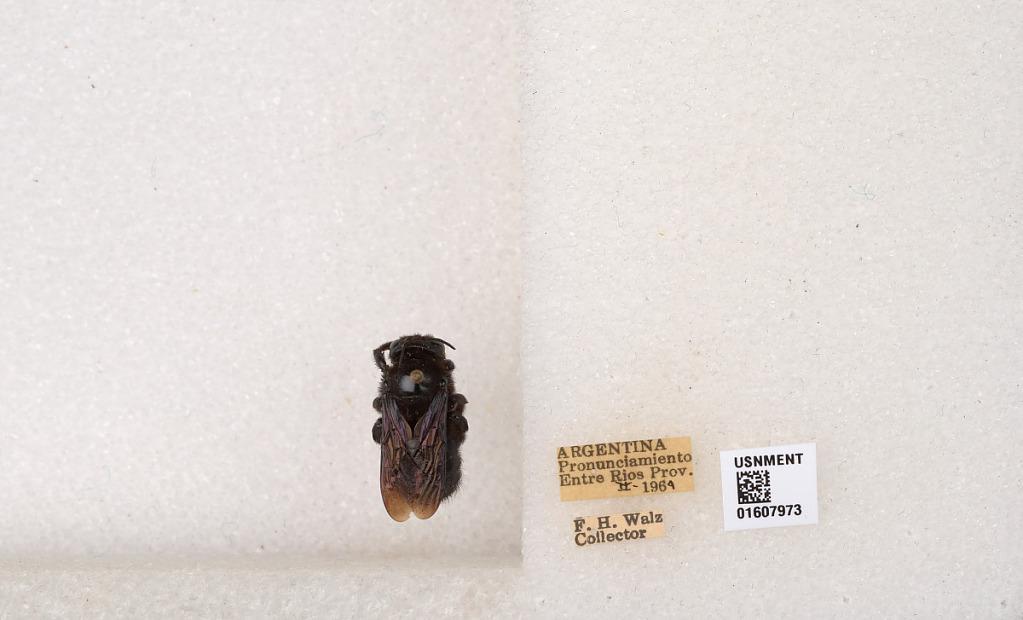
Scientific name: Xylocopa (Nanoxylocopa) ciliata Burmeister
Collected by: F. Walz
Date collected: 1964-2-1
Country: Argentina
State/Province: Entre Rios
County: Uruguay
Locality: Pronunciamiento
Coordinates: -32.3448, -58.4427